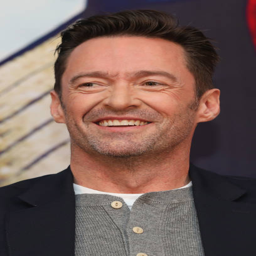
actor attends a press conference to promote his new film at hotel .